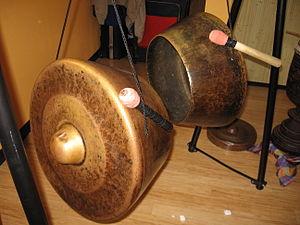
L'agung est un instrument de musique à percussion de type idiophone. Il est composé de deux gongs suspendus verticalement. On le retrouve dans les kulintangs. Il est utilisé chez les Maguindanaos, les Maranaos, les Bajau, les Tausūg, notamment aux Philippines, en Malaisie et en Indonésie.